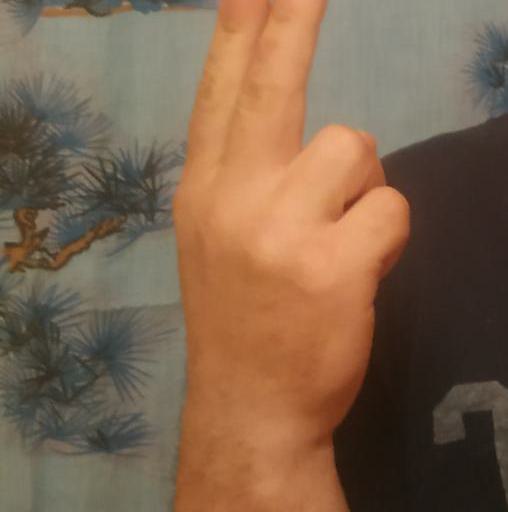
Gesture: two_up_inverted